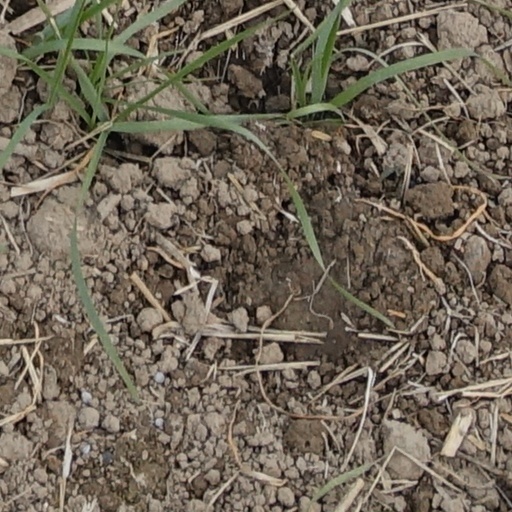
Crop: wheat